Postage stamps and postal history of Tete

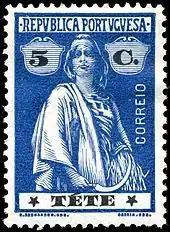
5-centavo value of the Ceres issue, 1914

In 1913 and 1914, Portugal issued postage stamps specifically for Tete Province, now part of Mozambique.